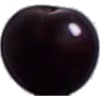
Label: cherry_wax_black